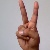
The image shows a hand gesture representing the letter 'V' in Indian Sign Language.